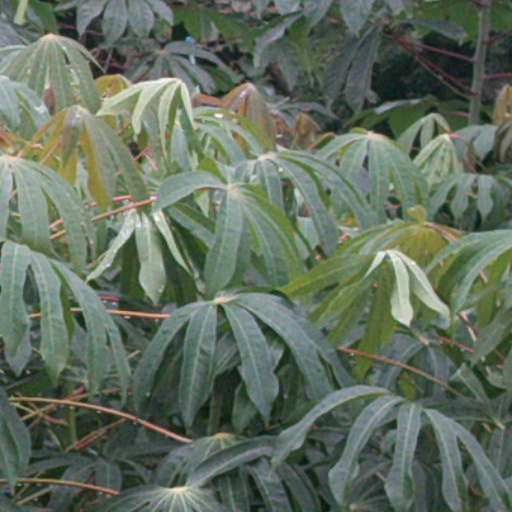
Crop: cassava